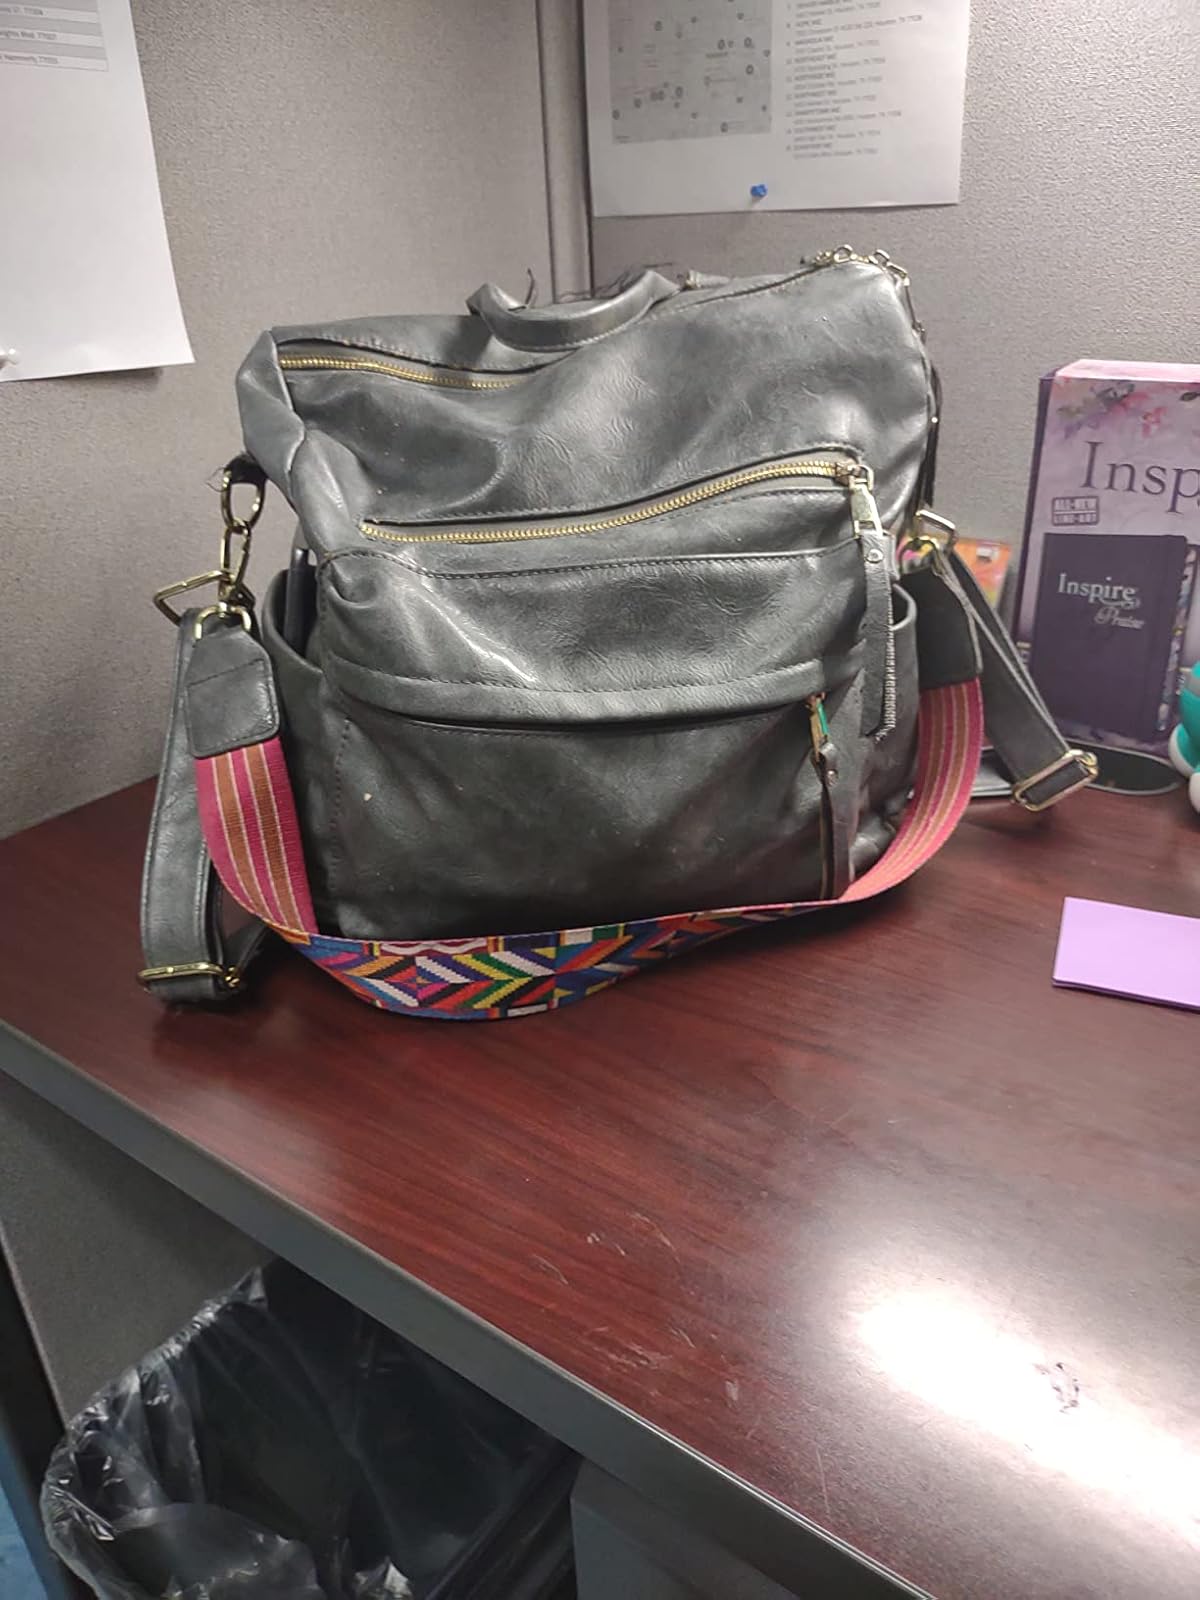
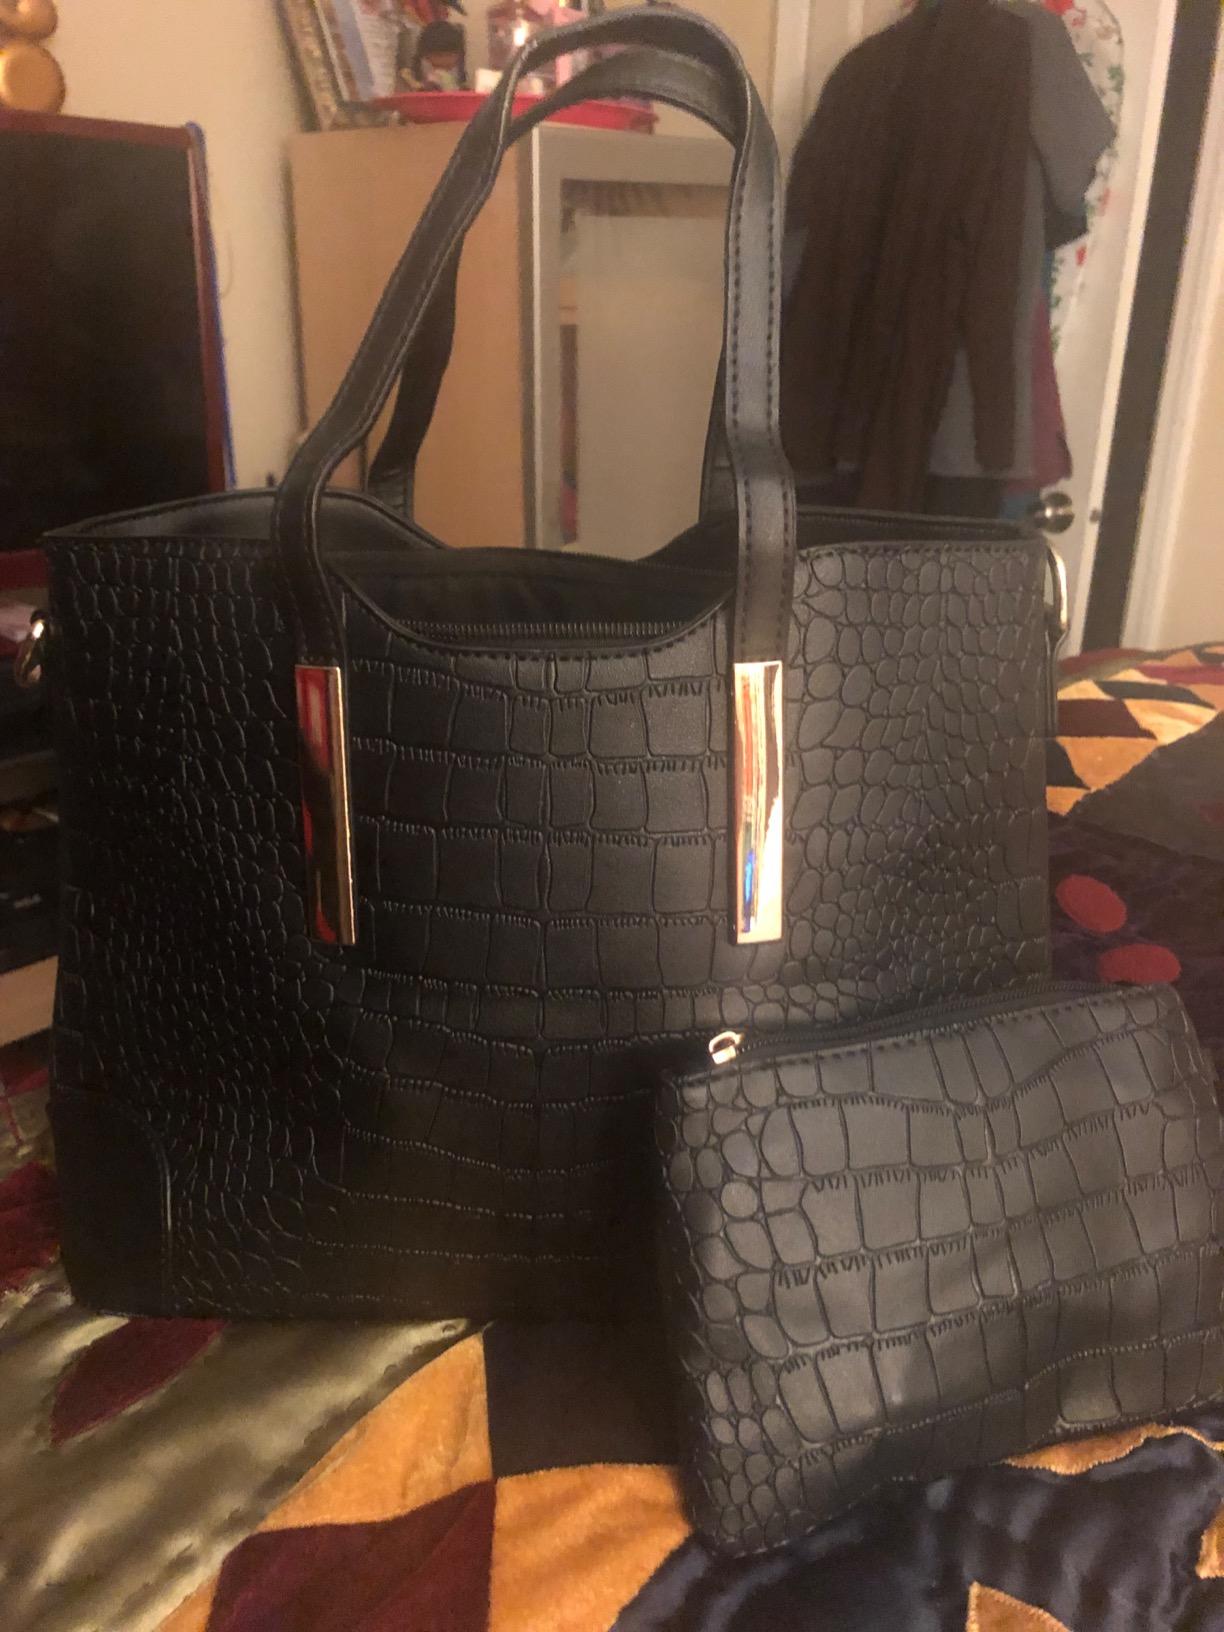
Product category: accessories_handbag
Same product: no